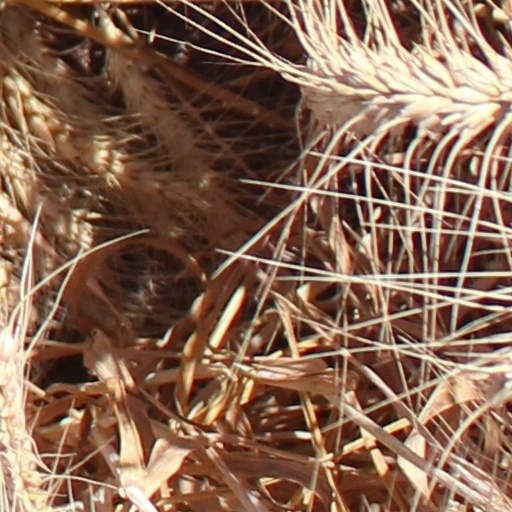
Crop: wheat